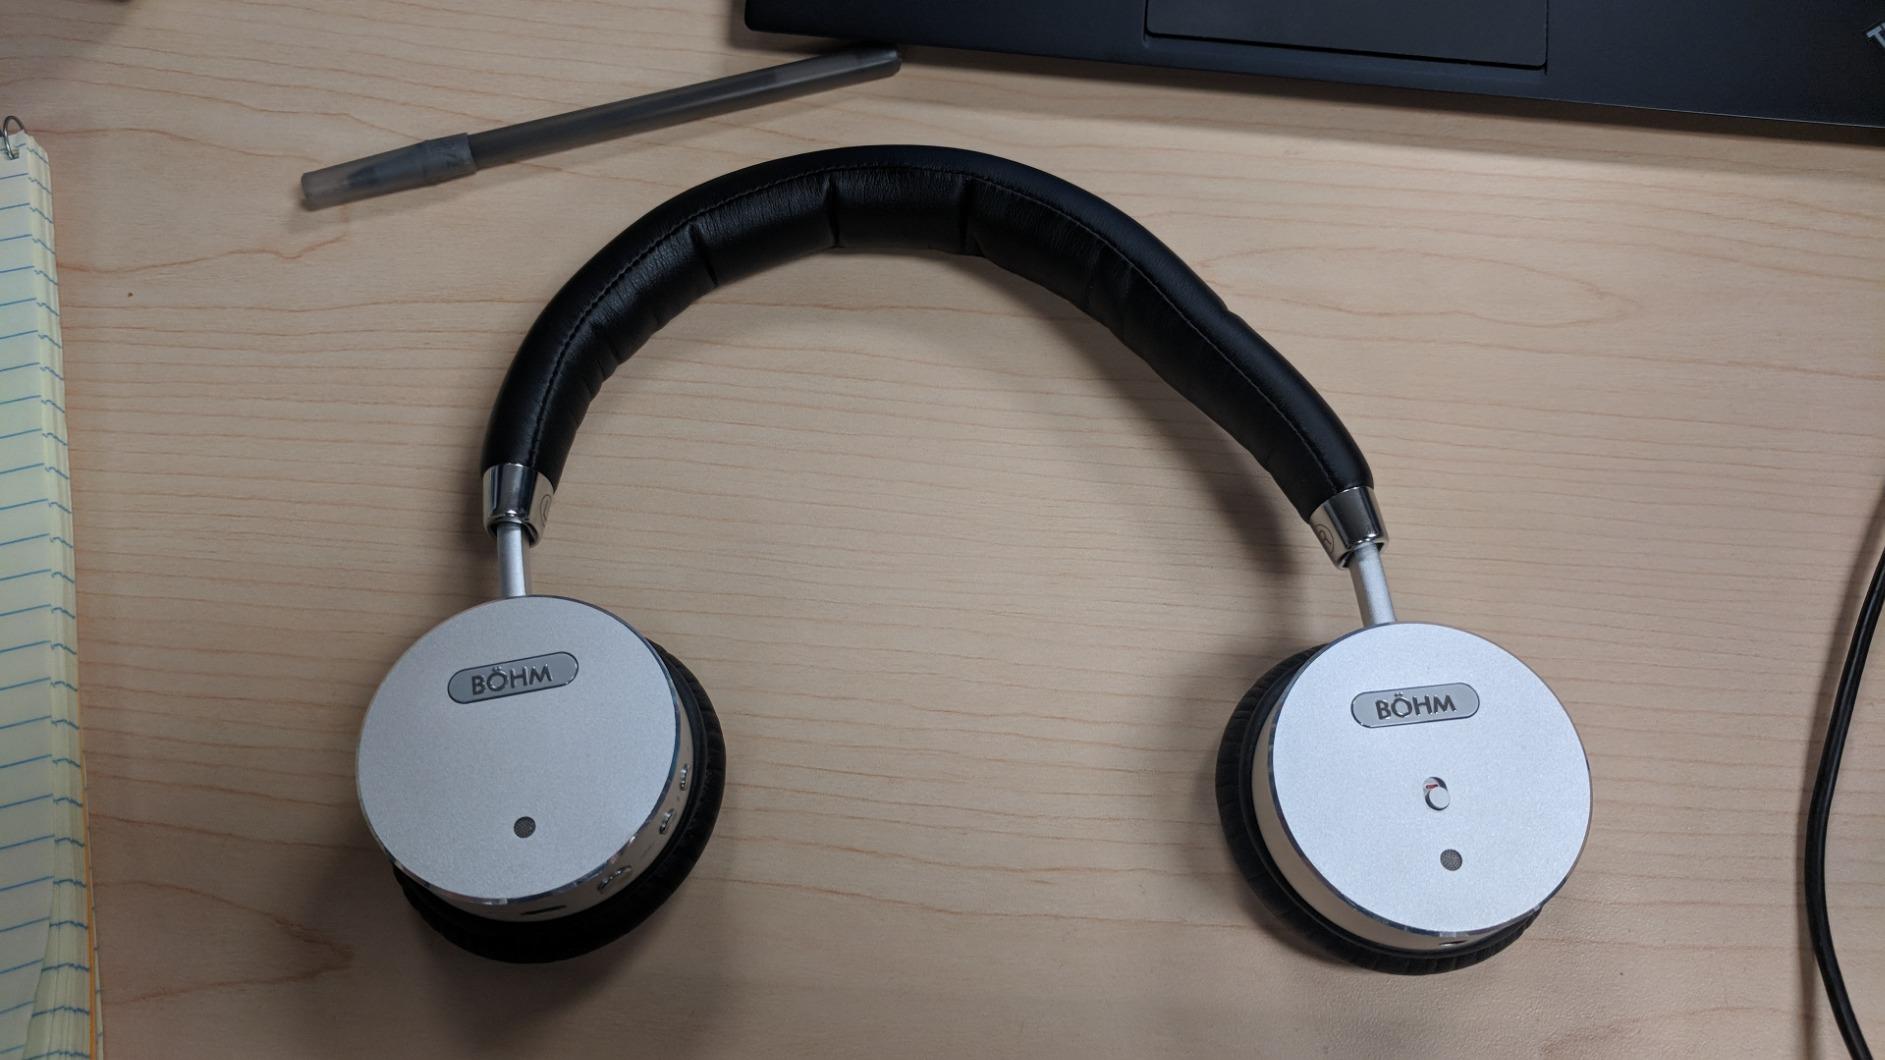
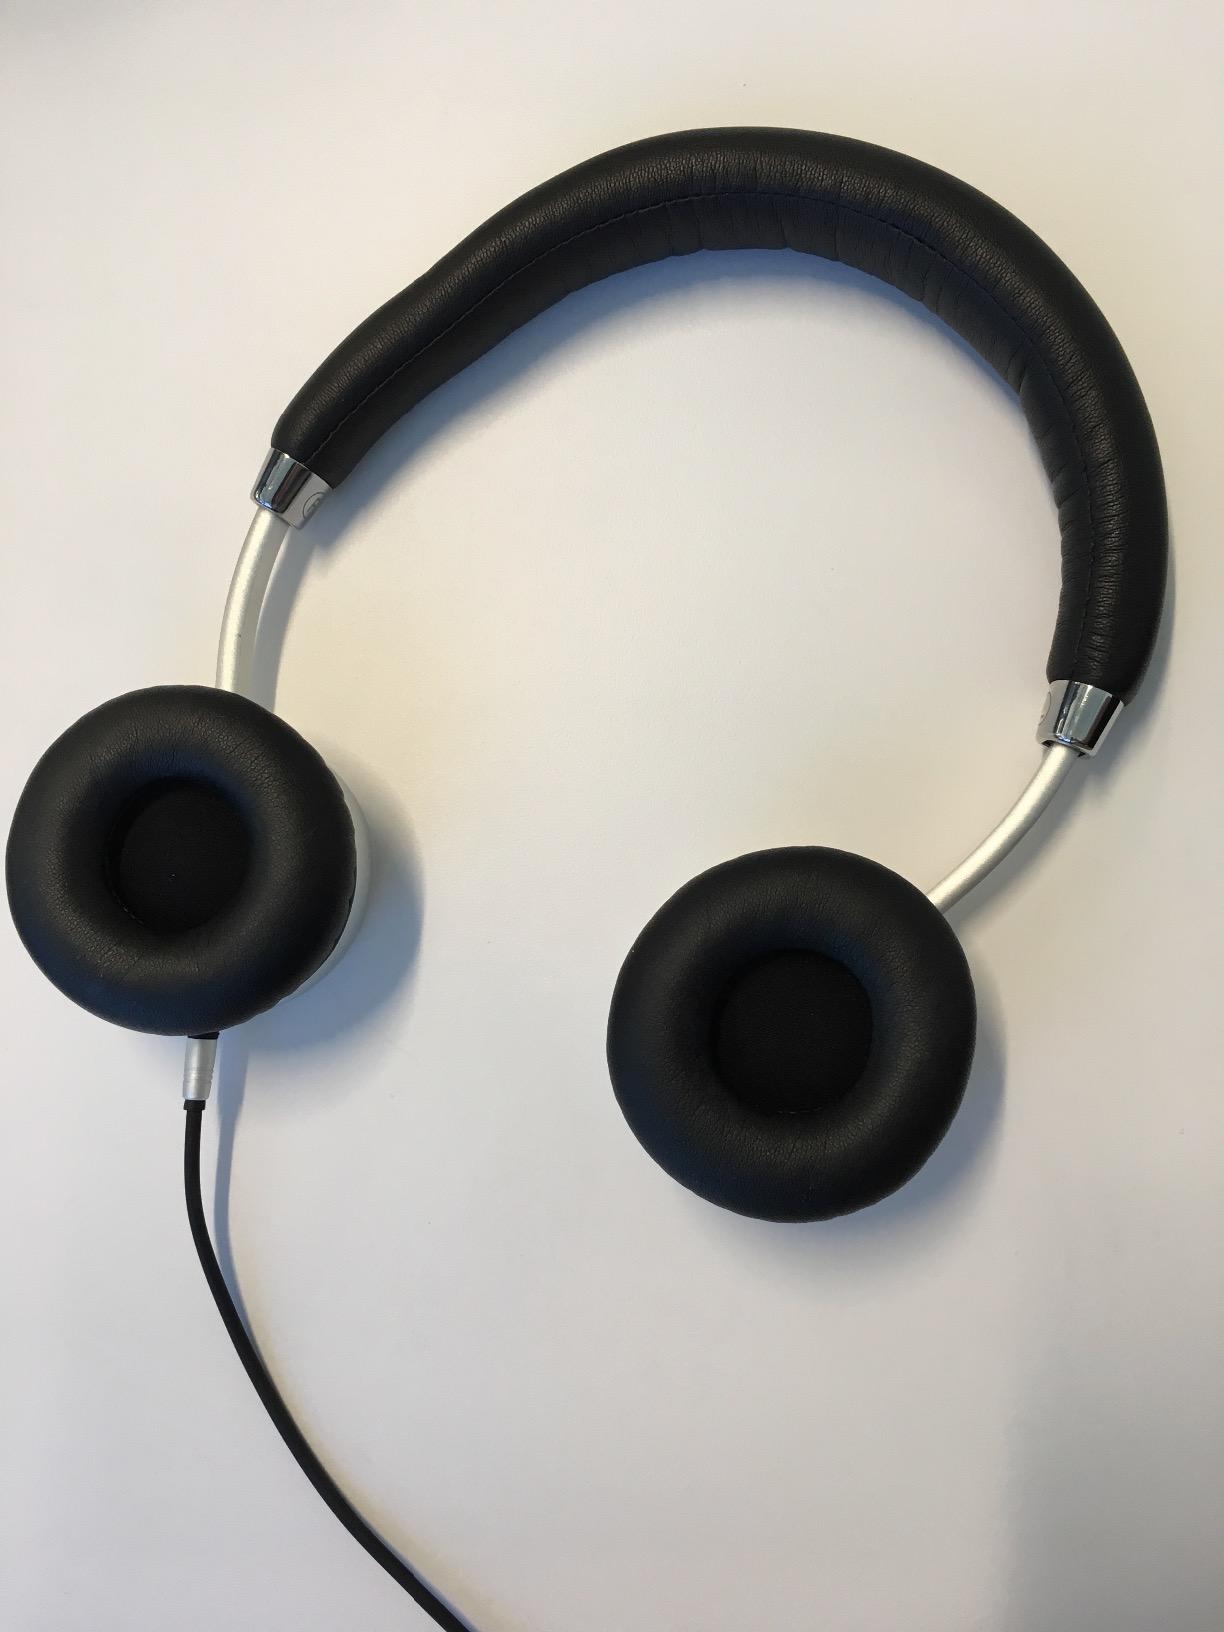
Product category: headphones
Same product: yes